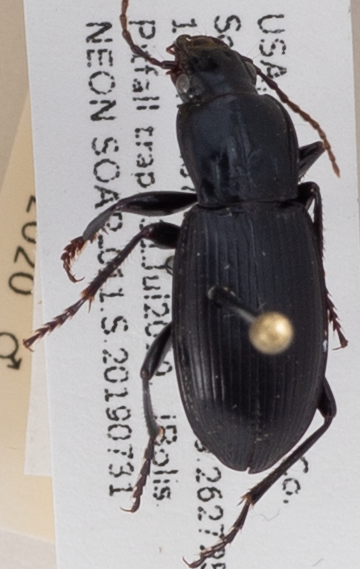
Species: Pterostichus ordinarius
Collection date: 2019-07-31
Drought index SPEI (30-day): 0.272
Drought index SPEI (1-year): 0.47
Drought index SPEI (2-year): -0.03